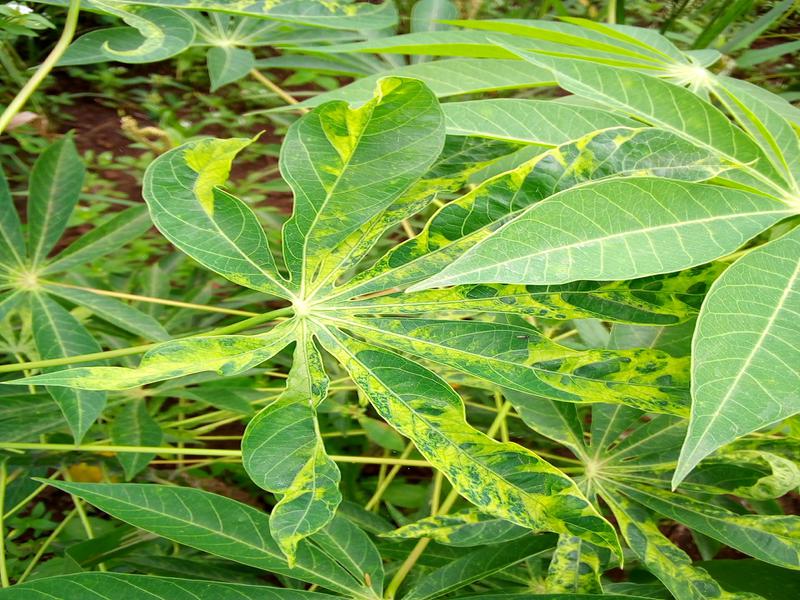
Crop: cassava
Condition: mosaic_disease